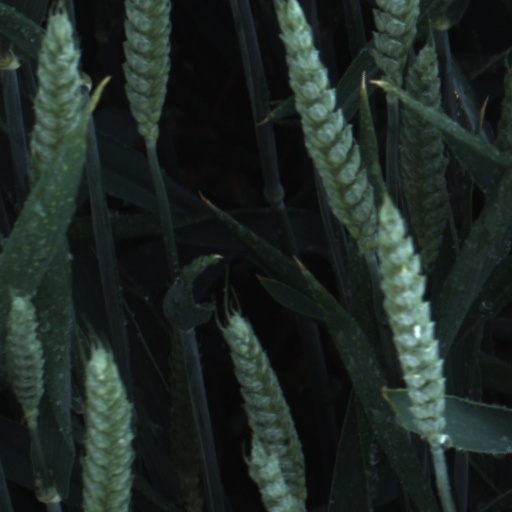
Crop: wheat